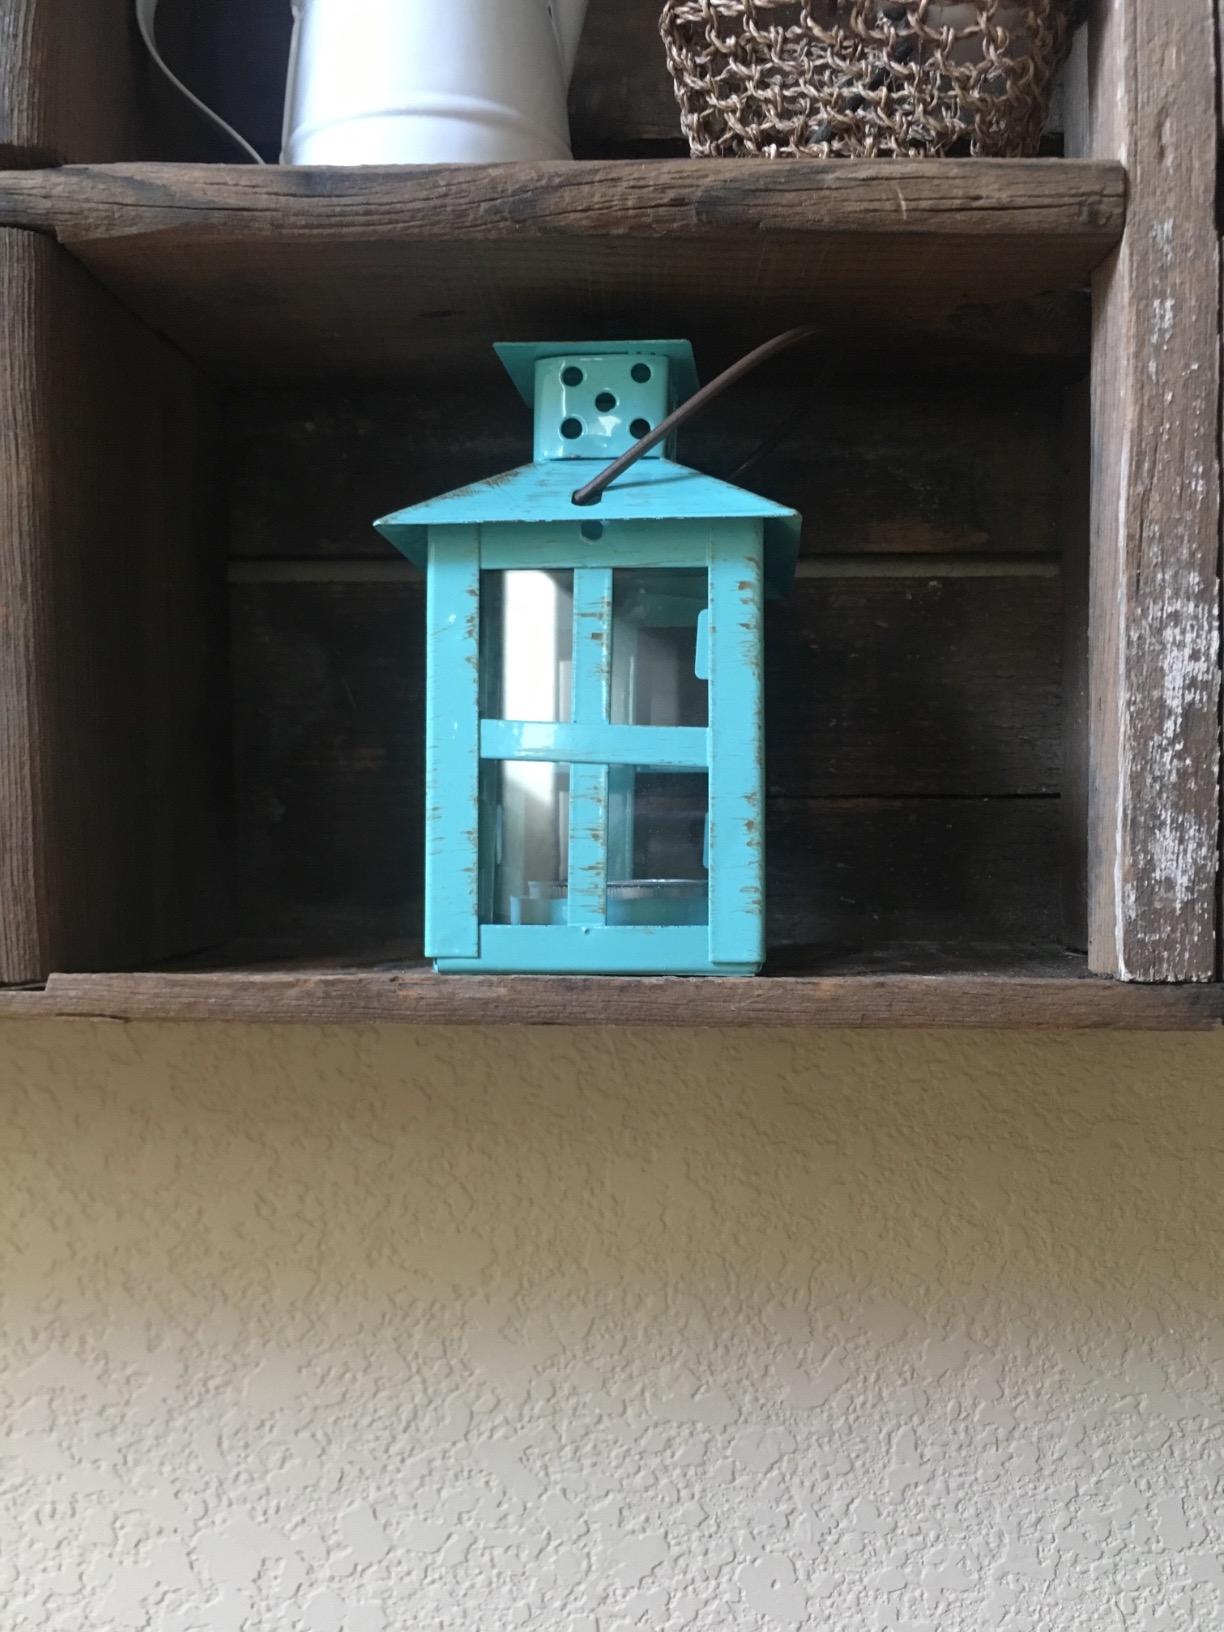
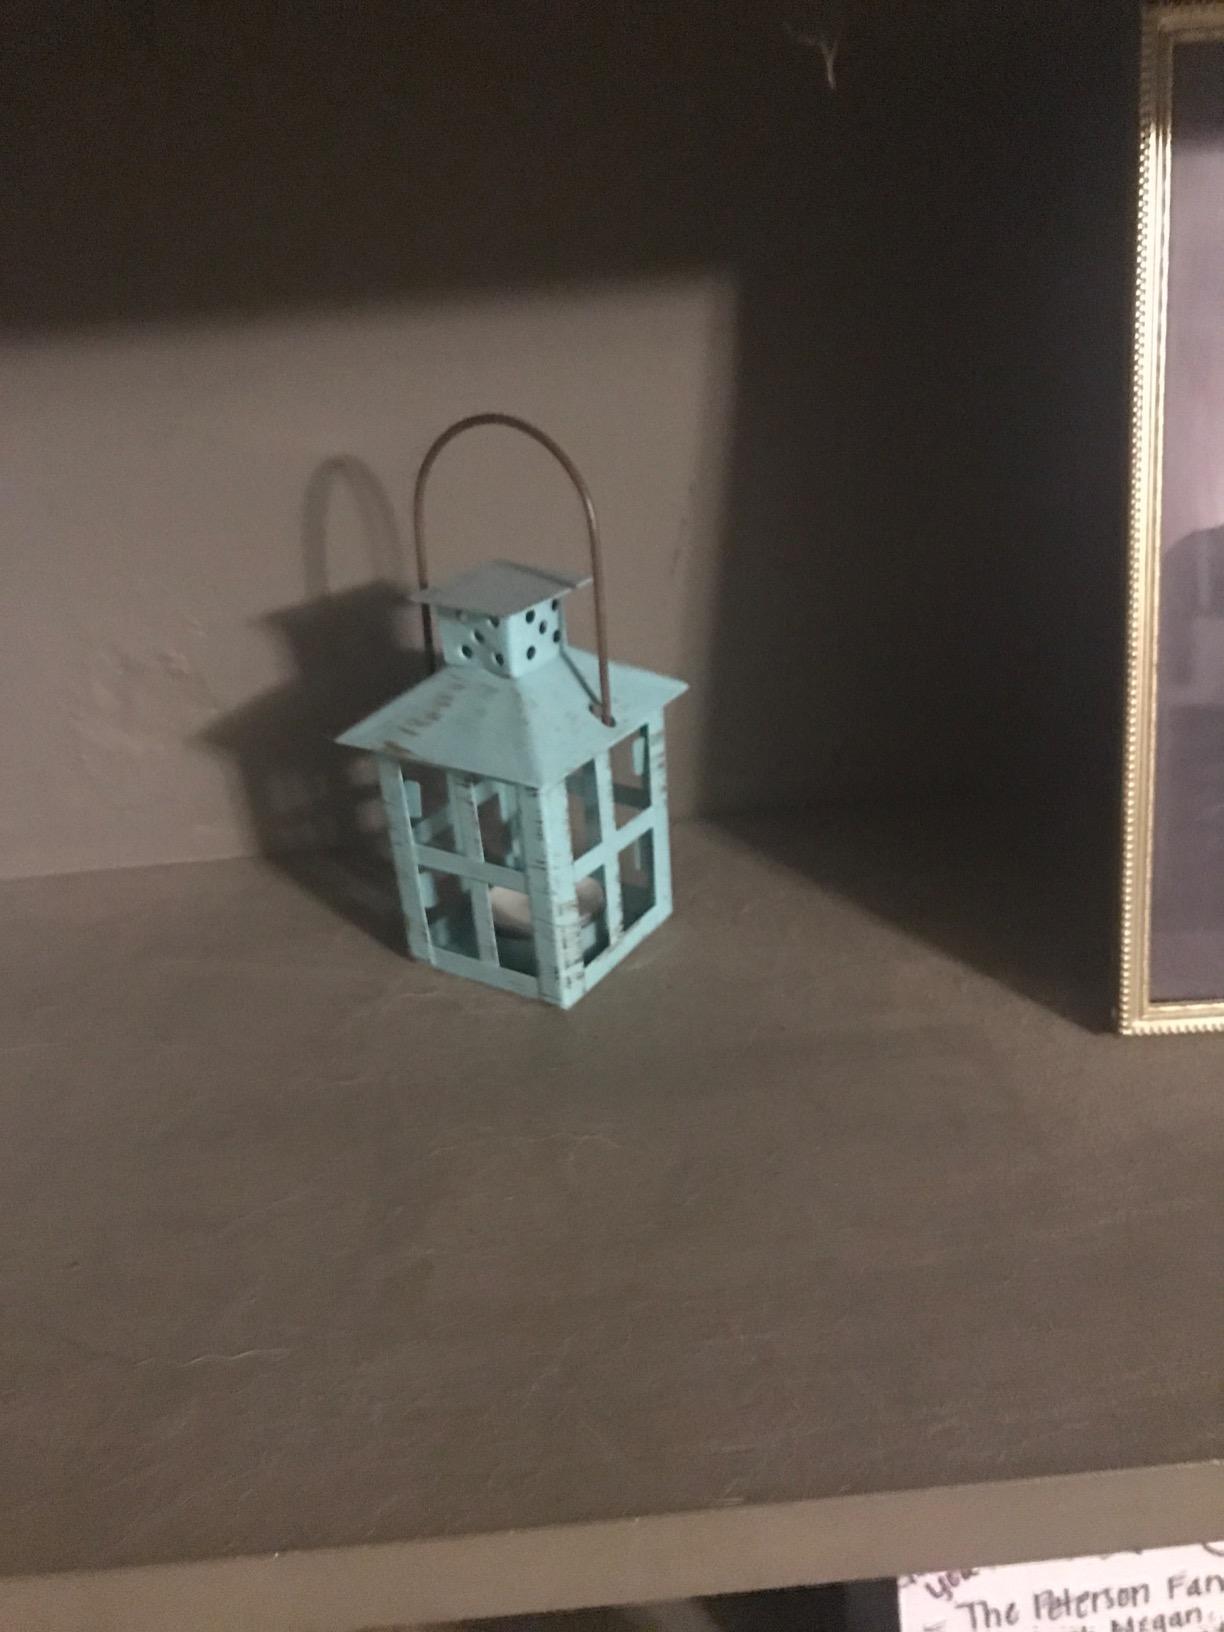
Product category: lantern
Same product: yes